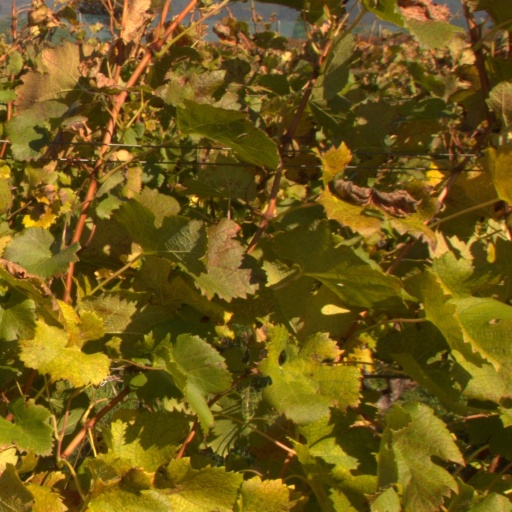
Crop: grape